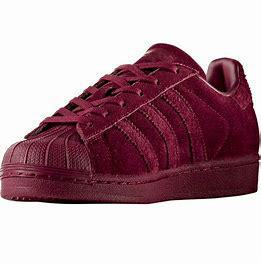
Brand: adidas
Model: originals Adidas Originals Superstar